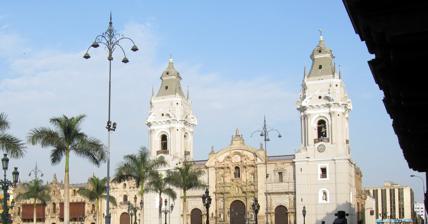
Building: Lima Metropolitan Cathedral
Country: Peru
Year built: 1540
Cultural heritage site in Lima, Peru Church in Lima, Peru Basilica Cathedral of Lima Basílica Catedral de Lima ( Spanish ) View from the Plaza Mayor in 2022 12°02′49″S 77°01′47″W / 12.04694°S 77.02972°W / -12.04694; -77.02972 Location Plaza Mayor , Lima Country Peru Denomination Roman Catholic History Former name(s) Iglesia Metropolitana de los Reyes Authorising papal bull May 14, 1541 Dedication John the Apostle Consecrated March 11, 1540 Architecture Architect(s) Francisco Becerra , Juan Martínez de Arrona [ es ] , Juan Rher [ es ] , Matías Maestro [ es ] Style Renaissance , Gothic , Neoclassical , Baroque and Plateresque Groundbreaking 1535 Completed 1797 Administration Archdiocese Archdiocese of Lima Clergy Archbishop Carlos Castillo Mattasoglio Bishop(s) Juan Luis Cipriani Thorne , Bishop Emeritus The Basilica Cathedral of Lima , commonly known as the Metropolitan Cathedral of Lima , is a Roman Catholic cathedral in Lima , Peru. It is the seat of the Archdiocese of Lima . Its construction began in 1535 and finished in 1797, having been built in its present form between 1602 and 1797. Its patron saint is Saint John, Apostle and Evangelist , to whom it is dedicated. Located on the eastern limit of the Plaza Mayor , at the second block of the Jirón Carabaya , it is part of the Historic Centre of Lima . History The Cathedral of Lima was built on the site of the Inca shrine of the Puma Inti and the palace of the Cuscoan prince Sinchi Puma , a direct descendant of the Inca Sinchi Roca . When Francisco Pizarro founded Lima, he assigned a plot of land to the church, making Sinchi Puma renounce his assets on paper certified by a notary, so that the occupation of the site chosen for the church would not mean usurpation of ownership. In 1535, Pizarro laid the first stone and carried, in a public demonstration of faith and humility, the first wood for the construction of the church (first cathedral), which was built under the patronage of Our Lady of the Assumption , finishing the construction in 1538 and inaugurated on 11 March 1540, placing the Blessed Sacrament for the first time that day. After the disputes between Diego de Almagro and Pizarro , and after having established the Viceroyalty of Peru , Pope Paul III , taking into account the growth of the city of Lima, issued a bull on 14 May 1541 creating the Diocese of Lima and raising the small church to the category of cathedral which began to be built in 1542 during the government of Cristóbal Vaca de Castro . Francisca Pizarro Yupanqui , daughter of the founder of Lima, contributed the considerable sum of five thousand golden pesos for the construction of the new cathedral, which came to cost fifteen thousand golden pesos, thanking the King of Spain through a real cédula of 19 March 1552. On 8 October 1549, the Cabildo of Lima discussed that it would be convenient for the cathedral to have a clock and decreed that one be purchased that had been brought from Spain at the time. With the changes introduced by the peacemaker Pedro de la Gasca to give it greater distinction, the new church (second cathedral) begun by Cristóbal Vaca de Castro was inaugurated in 1552 by Archbishop Jerónimo de Loayza . This was a small building – 9 x 19 m – very modest and narrow, and for its foundations reddish stone was brought from a quarry in Lunahuaná . The new cathedral later had Saint John the Evangelist as its patron saint. Reconstruction efforts 1615 painting by Guamán Poma of the Cathedral (foreground). 1680 painting of the unfinished cathedral and the Plaza Mayor. Lima’s Main Square in 1843 by Johann Moritz Rugendas . Lima Art Museum . The Cathedral and the Plaza Mayor in 1850. The Cathedral of Lima and the Renaissance fountain at the Plaza Mayor in 1860 by Henri Godard and Jardinet. Later, when the city of Lima became an Archbishopric, the construction of a new cathedral was considered in accordance with the rise in status of the episcopate of Lima, as well as with its population growth. In 1564 Archbishop Jerónimo de Loayza decided on a sumptuous building to rival the most famous cathedrals in Spain (such as Seville Cathedral then, and now the largest in Spain), thus beginning a change in dimensions. The work began with the demolition of the primitive adobe walls, but the new construction would not be completed. Master builder Alonso Gonzales Beltrán was given the task, in 1564, of designing a large church with three naves and side chapels. But his project, inspired by the Seville Cathedral, turned out to be too grandiose and costly. When Viceroy Martín Enríquez de Almanza arrived, in 1581, being Archbishop of Lima Toribio de Mogrovejo , arranged for a new cathedral to be built and in 1585 the Trujilloan architect Francisco Becerra , who had made plans for several buildings in Mexico and Quito , was called from Cusco , where, at the time, he was working, and was in charge of the construction of the third cathedral. Becerra made a new plan (considered to be the plan on which the existing cathedral is based) that took, in part, the cathedrals of Jaén and Seville as models. The first had three naves, like the one in Lima, the second had five, but there are doors in the arms of the crossing , three doors in the main façade and a side courtyard called, as in the Cathedral of Lima, the Patio de los Naranjos , which is reached through the side door that is to the left. The definitive layout of the cathedral, made by Becerra, resulted in a Renaissance -style church, with a wide floor plan and 3 large naves and two side chapels. The Cathedral of Lima is a temple with three naves with two more chapels and a flat closing wall. (...) The three naves are of the same height, as in the one in Jaén. This last one was the immediate precedent of the two Peruvian cathedrals. — Taken from El Arte Hispanoamericano (1988). View from the Plaza Mayor In 1602, the church was still "an old shack-type, covered with straw with much indecency" according to a letter that Philip III of Spain sent to Archbishop Toribio de Mogrovejo in which he urged him to hurry up with the construction work. In 1604 the first part of the third cathedral was inaugurated. When Becerra died in 1605, only half of the church was built. The final plan was designed immediately after the 1606 earthquake, although another in 1609 threatened to destroy the entire building, damaging the vaults of the built part. Discussions were held on the best means of defense against seismic movements: the Chief Architect, Juan Martínez de Arrona , supported the idea of brick vaults, but several members of the Cabildo or Municipal Council considered that it would be better to cover the cathedral with wood. Tired of the need to find a solution to the problem, they appointed Bartolomé Lorenzo as Advisor to Arrona. Finally, in October 1625, the naves of the main part of the third cathedral were consecrated. The main entrance (designed by Arrona) was completed in 1632, and the towers in 1649. The 1687 earthquake caused much damage to the cathedral, and despite all the precautions taken in construction, the 1746 earthquake damaged the structure again and almost reduced it to ruins, requiring a new reconstruction, the Viceroy José Antonio Manso de Velasco ruled at the time, who ordered a new cathedral to be built in the same place in 1758. The existing building is a reconstruction, which, by order of the Viceroy José Antonio Manso de Velasco , undertook -following the old plans- the Jesuit Juan Rher (born in Prague ). Rher took full advantage of the use of wood and quincha in the ribbed vaults, rebuilt the Renaissance stone doorway and advanced the work quite a bit, leaving the bell towers unfinished for a long time. The reconstruction was carried out in three parts, the first culminated in 1755, the second in 1758 and the last in 1778. Between the years 1794 and 1797 the current bell towers of the cathedral, which remained unfinished, were rebuilt being finished by the Presbyter Matías Maestro . In the left tower is the bell called "la Cantabria", which weighs 300 quintals and was cast in Lima. On the right "la Purísima", of 150 quintals, and "la Vieja", of 55 quintals . Main Renaissance -style portal with the corinthian capitals of the columns. The niches feature sculptures of the apostles, which surround that of Jesus. Medallions, heads, angels and other Plateresque ornaments can also be seen. In its interior aspect as in the exterior, the first church of Peru, which holds the title of Metropolitan Basilica, has undergone many notable changes. Baroque, Gothic and Neoclassical elements have been mixed in this way. A substantial change was the transfer of the choir to the presbytery as well as the removal of most of the Baroque altars and ornaments that it originally had for the early-19th century Renaissance ones. These transformations began in 1804, in accordance with the neoclassical currents prevailing at the time. In 1891, the supposed remains of the founder of Lima ( Francisco Pizarro ) were moved to the cathedral and placed in the Chapel of la adoración de los Reyes, the third on the left hand side, where they rested until the mausoleum was built in which, currently, The authentic remains found in 1977 are preserved. On 28 May 1921, recognition was conferred as a minor Basilica under the name of Catedral Basílica San Juan Apóstol y Evangelista. The earthquake of 1940 caused damage to the cathedral and for this reason a restoration work was undertaken whose direction was entrusted to Emilio Harth Terré. Alleged treasure Main article: Treasure of Lima A well known urban legend is that in 1820 a vast amount treasure the so-called Treasure of Lima was hidden in the cathedral by the citizens of Lima and that to save it from José de San Martín revolutionary armies it was placed on a British vessel which was supposed to anchor in the Harbor; instead the ships Captain killed the guards and fled to Cocos Island where he buried the treasure and that years later treasure hunters still tried to find legendary lost treasure of Lima. Underscoring this legend are several facts: 1] In 1855 a New York Newspaper printed an 1854 letter from San Francisco California which recounted that there was going a treasure expedition to Cocos Island based on a near deathbed confession-only the treasure did not come from Lima but was alleged to be from a Spanish gallon that had been captured in 1816 by pirates and buried on Cocos Island 2] August Gissler who lived on Cocos Island from 1889 to 1908; his quest for treasure was also unsuccessful: in over twenty years he never found more than six gold coins despite diligent searching 3] By 1929 the version of the so-called Cathedral of Lima/Treasure of Lima was printed in an American newspaper Recent history Since 1991, the cathedral has been included as a UNESCO World Heritage Site as it is in the Historic Center of Lima and its visit is de rigueur at the time of tourism in Peru. In recent years, under the pastoral care of Cardinal Juan Luis Cipriani Thorne and with the support of private companies, numerous and meticulous restoration works have been carried out on the cathedral and its works of art, as well as the improvement of its illumination, culminating the works in 2004, year of the 400th anniversary of the inauguration of the first built part of the third Cathedral. In 2005 new lighting was installed (so that its façade is enhanced at night) as part of the project called "Circuito Turístico de la Luz", carried out at the initiative of the mayor of Lima Luis Castañeda Lossio to improve the Historic Centre of Lima . In addition to the Cathedral of Lima, the Government Palace and the Palacio Municipal de Lima were also considered within the group of buildings illuminated by the Municipality of Lima and the Grupo Endesa. During the week, the cathedral offers tourists the religious site as a museum, which preserves notable artistic works from colonial times. Overview Exterior The façade of the Cathedral of Lima is in the Renaissance style with Plateresque decorations. Its tall towers with slate spires are Neoclassical with stylistic influences from El Escorial School and Northern Europe. It has three doors, as in most cathedrals. The main one (the one in the center) is called Puerta del Perdón , the right side is called Puerta de la Epístola and the left side is called Puerta del Evangelio . There are also two side doors, one that leads to the Calle de Judíos (right side) and another that leads to the Patio de los Naranjos (inner courtyard attached to the cathedral). In the back of the cathedral (Calle de Santa Apolonia) there are 2 other portals: Santa Apolonia and San Cristóbal. On the main façade you can see statues of the Apostles, and in the central niche , the Sacred Heart of Jesus. Currently, in the upper part you can see the coat of arms of Peru, in the place where the coat of arms of the city of Lima was originally located together with the phrase Plus Ultra . Next to the cathedral are the Church of the Sanctuary (one of the oldest in Lima) and the Archbishop's Palace , seat of the ecclesiastical government of Lima. Sculpture of Saint Matthew on the main portal. Sculpture of Saint Andrew on the main portal. Sculpture of Jesus and colonial details. A bell tower. Interior The Cathedral of Lima shows several styles, from late Gothic , Renaissance to Baroque and Plateresque , due to the date of the start of construction, the architectural style is Renaissance . It has a rectangular hall plan, emulating the Cathedral of Seville . The ceiling is supported by Gothic ribbed vaults that recreate a starry sky, which are made of wood and stucco to relieve the weight on the walls and prevent them from collapsing in the event of an earthquake. Originally its altars were Baroque in style, some of them being replaced by Neoclassical altars. The choir stalls, although presenting a Renaissance tradition, have an eclectic layout. In its chapels and sacristy it preserves works by the most famous sculptors of the colonial era in Peru . The cathedral itself is a perfect synthesis of the architectural styles that were developed in the city of Lima from its origins to the present day. Naves The Cathedral of Lima has three naves and two additional naves where the side chapels open. Along the side naves, large-format paintings of the Via Crucis can be seen. Pope John Paul II visited this site twice, in 1985 and 1988, which is commemorated on two plaques that can be seen at the entrance. View of the central nave whose ceiling has Gothic ribs. Chapels Chapel of Our Lady of the Expectation : it hosts the old baptistery , with its baptismal font . Preserved there is a sculpture of the Virgin Mary that forms part of the processional Marian group during local Holy Week celebrations, and that traditionally also presides over the cult of Lent . Recent restorations made it possible to discover the old polychromy that covered the chapel, which is now exposed. Chapel of the Holy Family : preserved here are ancient polychrome wood carvings of Jesus, Mary and Joseph. The walls feature two large oval paintings with the images of Saint Peter and Saint Paul , and four wooden panels that belonged to the old choir stalls. This chapel formerly belonged to the city's carpenters' guild. Altarpiece of the cathedral, made by Matías Maestro in 1799. Chapel of Our Lady of the Antique (Los Reyes) : it currently receives the name of the Chapel of Our Lady of the Antique, as the one located in the retrochoir and that was under the patronage of the National University of San Marcos . In the past, students received their academic degrees there. The altarpiece housed in this chapel, in Neoclassical style made in 1799, is attributed to the Spaniard Matías Maestro [ es ] and is presided over by an image of the Our Lady of the Antique (from the mid-16th century), Patron Saint of the university since 1627, is a true copy of the Virgin of Los Remedios of Seville , and two wooden statues stand out, of Saint Mark and Saint Thomas Aquinas , coming from the old Chapel of the university in the current Plaza Bolívar . The columns of the altarpiece are painted with different colors, each symbolizing the original faculties of the university. Chapel of Peruvian Saints : it is presided over by the image of Saint Rose of Lima , the first saint in the Americas, together with those of Saint Martin de Porres , Saint John Macias and Saint Francisco Solano , Peruvian saints. It was originally dedicated to Rose of Lima shortly after her canonization, and was initially located in the now defunct Church of Belén. In it is the tomb of Mons. Emilio Lissón , 27th Archbishop of Lima, currently in the process of beatification. Then, over the door that leads to the Patio de los Naranjos, the monumental pipe organ commissioned by the 20th Archbishop of Lima Francisco Xavier de Luna Pizarro , built in Belgium by the organ builder Hippolyte Loret (1810-1879), can be seen, disused for over 60 years. The primitive Baroque altar from the Chapel of la Immaculate Conception Chapel of the Immaculate Conception : it is one of the few chapels that retains its primitive Baroque altar, since many have Neoclassical altars, after the reforms made by the Presbyter Matías Maestro [ es ] , who respected this one for its beauty. The altar is dominated by the image of Our Lady of Evangelization [ es ] , a 16th-century wood carving sent by King Charles I . It is one of the first images of the Virgin to reach the New World . In her right hand, she holds the Golden Rose , a papal decoration conferred by John Paul II in 1988 on his second visit to Peru and which has very few Marian devotions. On the left wall of the chapel there is a large-format painting of Saint Josemaría Escrivá de Balaguer , founder of Opus Dei , made in 2005 for the 30th anniversary of his death and to commemorate the moment in which this saint visited this same chapel in 1974. The painting replaced the sepulcher altarpiece of Archbishop Diego Morcillo, located in that place for more than two centuries and which was relocated in another chapel of the cathedral. In the altarpiece there are also figures of a Nativity that according to tradition was the first in the city of Lima, commissioned by the daughter of Francisco Pizarro . The walls feature azulejos found after a restoration. At the entrance to the sacristy , a bas-relief of the Adoration of the Shepherds, from the 16th century—one of the oldest pieces in the cathedral—can be seen, which presided over the main altar of the first cathedral. On the right, a painting of Our Lady of Guadalupe . In addition, medallions of La Dolorosa and the Ecce Homo , and carvings of Saint Ambrose and Saint Augustine , can be seen. Chapel of Our Lady of Peace : this chapel is where the Blessed Sacrament is currently reserved. On the left wall there is a painting of Saint John the Evangelist , Patron Saint of the cathedral, giving Communion to the Virgin; and to the right is the tomb of the Servant of God Friar Francisco Camacho. Chapel of Saint John the Baptist : its altarpiece presents polychrome reliefs alluding to the life of the saint. It is dominated by a large crucifix, one of the oldest in the cathedral. Its altarpiece was made by the famous Sevillian sculptor Juan Martínez Montañés , and brought to the New World by ship for several years. It is considered among the best altarpieces of the cathedral building, although it originally belonged to the Church of the Concepction in Abancay Avenue . Altarpiece of the Chapel of the Virgen de la Candelaria made by Spaniard Matías Maestro Chapel of Our Lady of the Candle : its altarpiece is the work of Matías Maestro in his Baroque-Neoclassical transitional style. Chapel of Saint Turibius of Mogrovejo : it is dedicated to Mogrovejo, the second Archbishop of Lima and Patron of the Latin American episcopate, whose remains are preserved in the Cathedral (a reliquary with his relics can be seen on this altar). In this chapel other reliquaries with episcopal ornaments of the saint can be seen on the walls. On the left is the tomb of Cardinal Juan Landázuri Ricketts , 30th Archbishop of Lima, and on the right, a large painting that shows the episode of the theft of some hosts from the neighbouring Church of the Sanctuary (the hosts were miraculously found, it is said, in the neighboring Rímac District , where the Church of Santa Liberata currently stands, there is another painting that shows the moment of the discovery). Like the altarpiece of Saint Rose of Lima, it originally belonged to the now defunct Church de Belén. Above the side door is the gallery for the choir, with its organ. Chapel of Saint John the Evangelist : formerly the Chapel of Santa Ana, it houses the tomb of Nicolás de Ribera (the Elder), the first mayor of Lima , on its left wall. Its altarpiece is built in the Baroque-Neoclassical transitional style. Chapel of the Visitation : the group of the Visitation can be seen presiding over it. To the left is a Risen Christ who leaves in triumphal procession on Easter Sunday . Chapel of the Souls : it is the sepulcher chapel of the Archbishop of La Plata and Lima, and Viceroy of Peru , Friar Diego Morcillo Rubio de Auñón , originally dedicated to the Souls in Purgatory. The sepulcher altarpiece was originally located on one side of the Chapel of la Concepción, and bears the authentic image of that chapel, which in turn replaced the carving of Diego Morcillo, the same one that is exhibited separately in the same environment. Chapel of Saint Joseph : it is dedicated to Saint Joseph, with polychrome reliefs on the altarpiece alluding to his life. Some reliefs of the life of the Virgin are also exhibited in this area of the nave. The sculptural group of the Holy Family that presides over the altar is due to the sculptor Pedro Muñoz de Alvarado . Defunct chapels Chapel of San Bartolomé : It was located behind the presbytery and separated from it by an ambulatory . The main altarpiece, of Tuscan order, consisted of three bodies and had as its main part a canvas of the martyrdom of Saint Bartholomew . In the same enclosure was the sepulcher altarpiece of the Archbishop of Lima, Bartolomé Lobo Guerrero , with three bodies in imitation marble. The sculpture of the Archbishop can still be appreciated as part of the tour of the Cathedral Museum. Chapel of Our Lady of the Antique : It was in the back room of the church. In its main altarpiece was originally the canvas of Our Lady of la Antigua , now in the chapel of the Kings. A text from the 17th century describes the original Baroque altarpiece, mentioning the existence of twelve Solomonic columns and thirty paintings of the Virgin, in addition to the canvas that is the title of the altarpiece. The chapel disappeared with the reforms undertaken at the end of the 19th century, together with four other auxiliary chapels of the first one, which were located on the sides of the choir. Choir stalls The impressive choir stalls , currently flanking the main altar, was designed by the Spaniard Martín Alonso de Mesa and made by the Catalan Pedro de Noguera in the 17th century. In the backs we see figures of numerous male saints and female saints (Apostles, Doctors, Popes, Bishops, virgins, etc.), Formerly the choir was located in front of the main altar (a position similar to that of the Cathedral of Mexico City ). On the back of the Cathedra (which is located in the left stalls, under a canopy ) is the figure of the Redeemer. The main altarpiece, in Neoclassical style, is presided over by an Immaculate Conception. Under the presbytery is the crypt of the Archbishops , where the remains of almost all the archbishops of this city are found, from Jerónimo de Loayza (the first) to Cardinal Augusto Vargas Alzamora , the last to die. The Neoclassical pulpit is crowned by an image of Saint John the Evangelist , and the crucifix that remains in front, by a Paschal Lamb. In the transept of the nave, we see 4 statues (2 on each side) of Saint John the Evangelist, Saint Peter, Saint Paul and Saint James the Greater. It is the work of the Spanish builder Matías Maestro , who led the renovation of the old Liman Baroque altars, replacing them with Neoclassical altars. Cathedral choir stalls. Male saints and female saints of the choir stalls. Upper detail of the choir stalls Crypt of Francisco Pizarro Tomb of Francisco Pizarro at the Metropolitan Cathedral of Lima. In the right nave, starting again from the entrance, is first the crypt of Francisco Pizarro , completely covered with mosaics alluding to the Conquest. On one of the walls you can see the coat of arms of Lima. In the sarcophagus it is seen that the head is separated from the body, possibly detached by multiple manipulations to which its remains were exposed. The original body was discovered in the early 20th century. In front of the sarcophagus, there is a small chest containing earth from his hometown, Trujillo . Formerly, when entering the Cathedral of Lima, it was always thought that Pizarro's body was the one that was presented in a glass urn located in an altar of the Cathedral itself. Precisely the tourist guides indicated the right side, near the entrance, the altar was made of marble, and there was a mummified skeleton, of a saffron color. In 1891, on the occasion of the 350th anniversary of his death, it was decided to publicly display his remains in this place, and since then it has been a must for everyone who visits Lima. In 1977 the cathedral is subjected to a restoration inside, and that is when some workers of the crypt of the cathedral, accidentally came across a lead box with some blurred inscriptions, they could not imagine that It was about the true remains of the Spanish founder of Lima. Behind a wall was a niche where they found the box. The inscription read: Here is the head of the Lord Marquis Don Francisco Pizarro, who discovered and won the kingdoms of Peru and placed in the Royal Crown of Castile. Next to it was found a coffin lined on the inside with velvet, containing a large number of bones. A team of scientists managed to determine that those remains belonged to a woman, two children, a mature man who was later found to be Pizarro. In addition, these scientists worked long months to determine the origin of these remains. Archaeologists, anthropologists, pathologists, radiologists, chemists, and historians joined forces to obtain data and details related to Pizarro's hectic political and military life. In this chapel was originally the altarpiece of the Cristo del Auxilio, now in the Chapel of Santa Ana. Sacristy and Chapter House Returning to the Sacristy and already entering it, we find ourselves in the ante-sacristy , also called the room of zodiac , since on its walls there are 12 paintings painted in the Bassano workshop, alluding to the 12 zodiacal signs. Attached is the Sala Mons. Alberto Brazzini , inaugurated in honor of the prelate, who died on 29 May 2001, who was the Auxiliary Bishop of Lima. Numerous objects of religious art are exhibited here, his heritage and donated by the family to the cathedral; besides some of his episcopal ornaments and jewels. Moving on to the Sacristy , we see the large chest of drawers the work of the Basque Juan Martínez de Arrona , with wooden panels decorated with images of Christ, the twelve apostles, Saint Joseph and Saint John the Baptist ; as well as the twelve articles of faith of the Apostles' Creed on each panel. Beautiful ancient liturgical vestments are also on display here. Finally, we arrived at the Chapter House , where the members of the Ecclesiastical Council used to meet (and continue to meet on Saturday afternoons). On the walls there are medallions of all the Archbishops of Lima , with a review of each one. Vestments and ornaments used by Pope John Paul II on his two visits to Peru, sacred vessels that were his gifts to the Peruvian Church and some clothing of the former archbishops are also exhibited here. Burials Francisco Pizarro Diego Morcillo Rubio de Auñón , Archbishop of La Plata and Lima, and Viceroy of Peru Saint Turibius of Mogrovejo Jerónimo de Loayza Augusto Vargas Alzamora Luigi Arrigoni Juan Guevara Antonio de Mendoza Juan Landázuri Ricketts See also Historic Centre of Lima Roman Catholic Archdiocese of Lima Notes